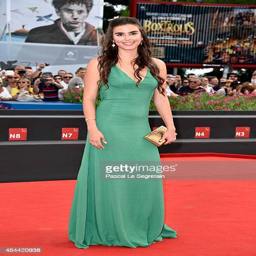
person attends premiere during festival